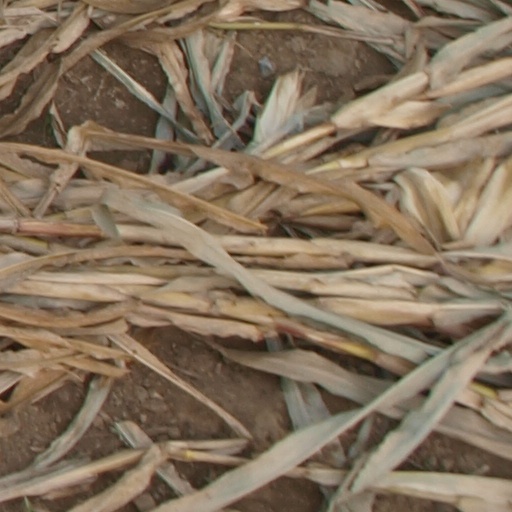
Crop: maize; corn